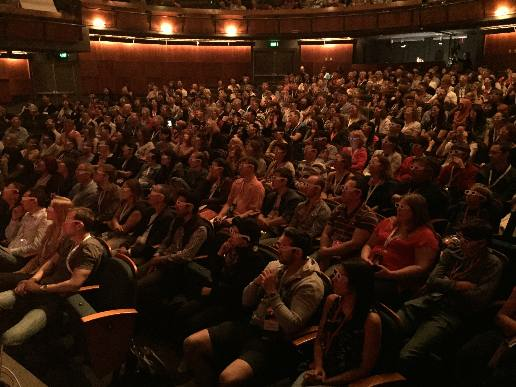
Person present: Yes